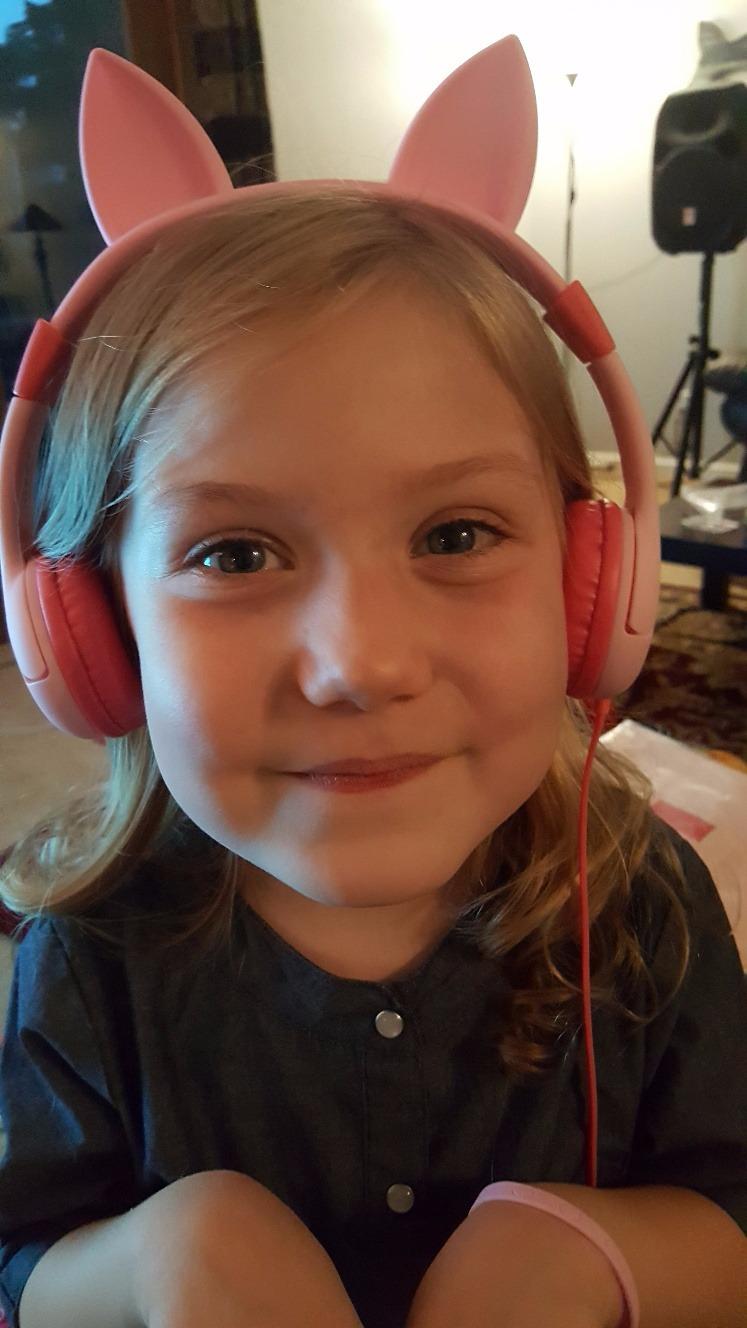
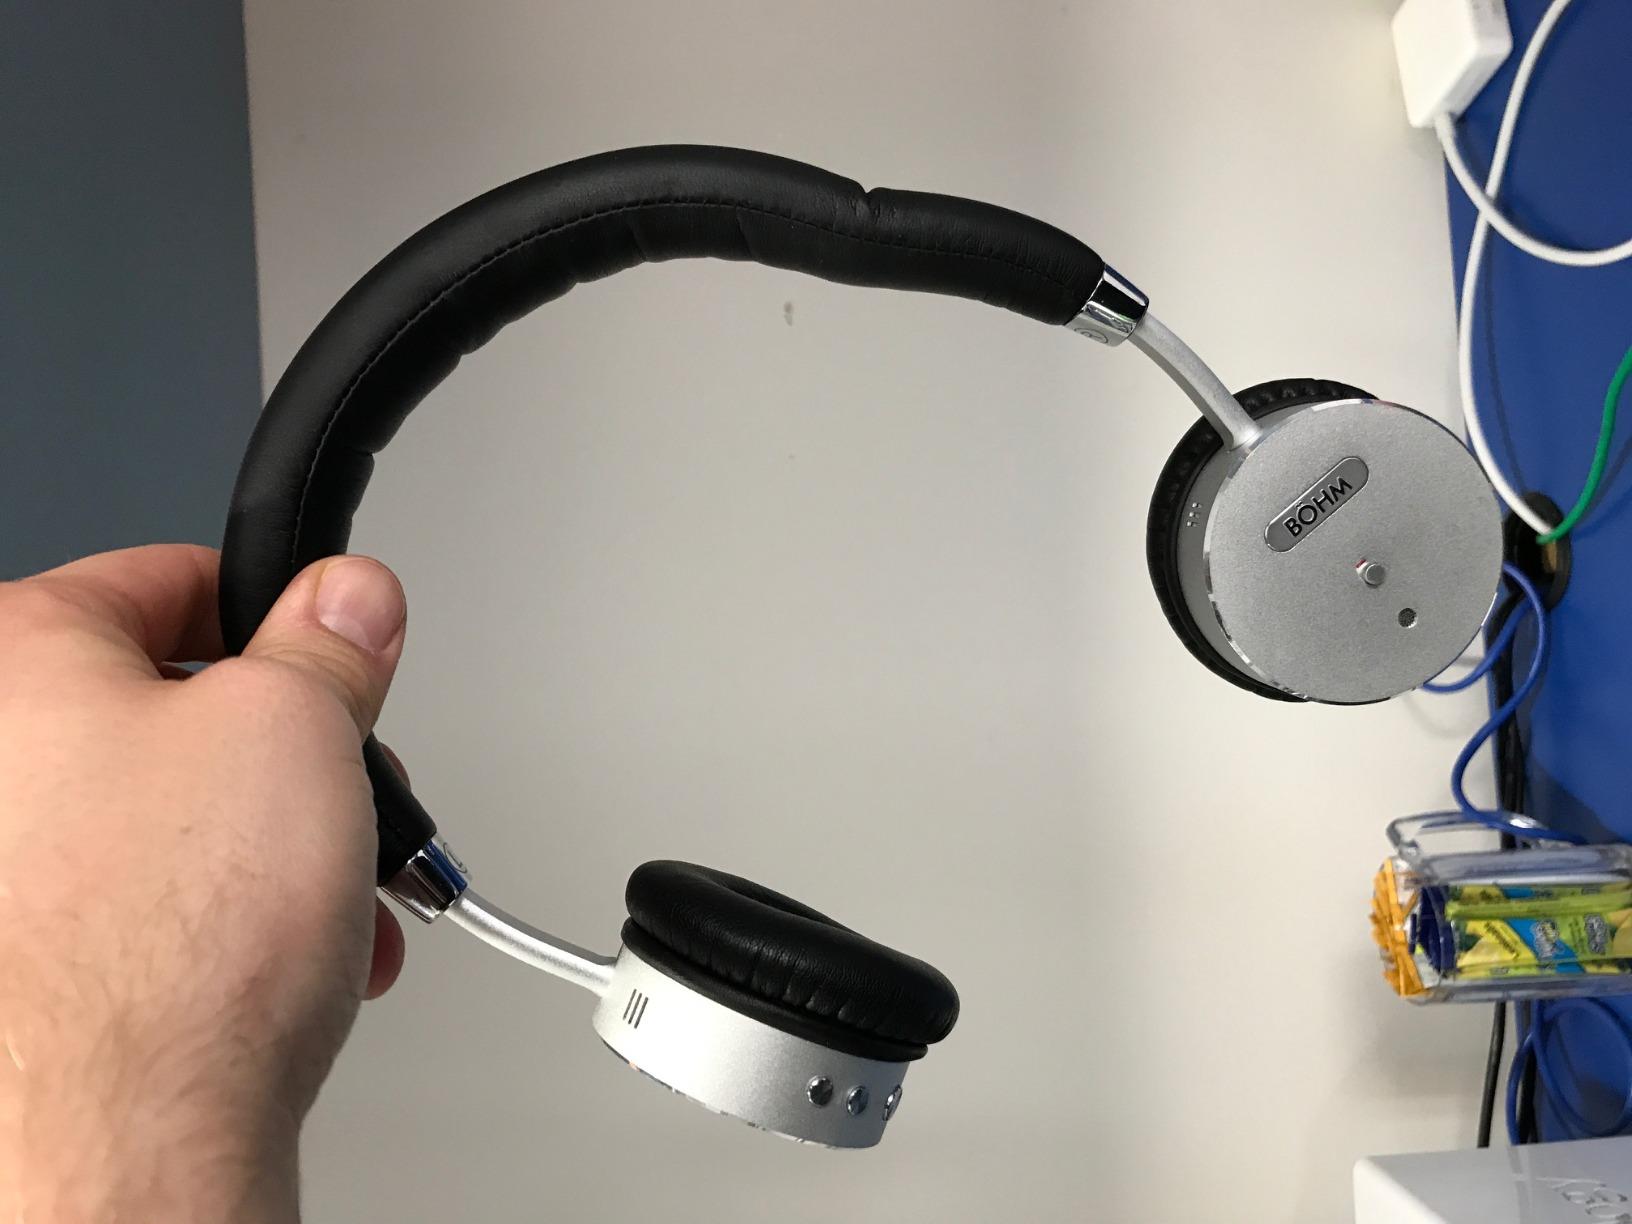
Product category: headphones
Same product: no